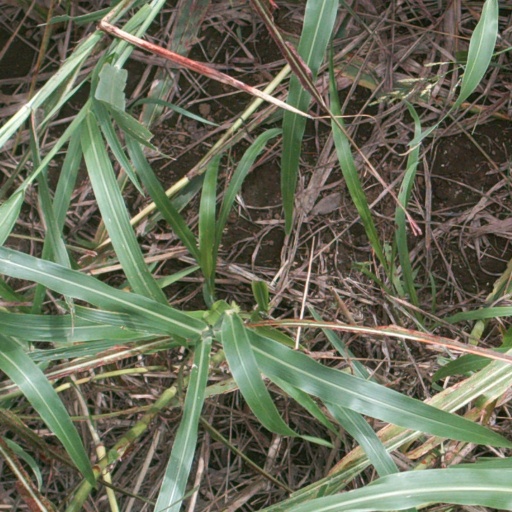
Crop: sorghum